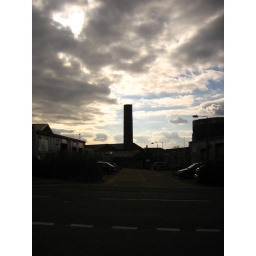
Chimney and gasometer in Braintree.We were walking around Braintree when I spotted this scene. Enterprise Court